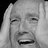
Emotion: sad